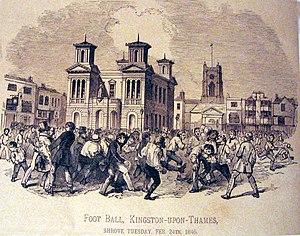
Kingston upon Thames est l'agglomération principale du district londonien de Kingston upon Thames au sud-ouest de Londres.